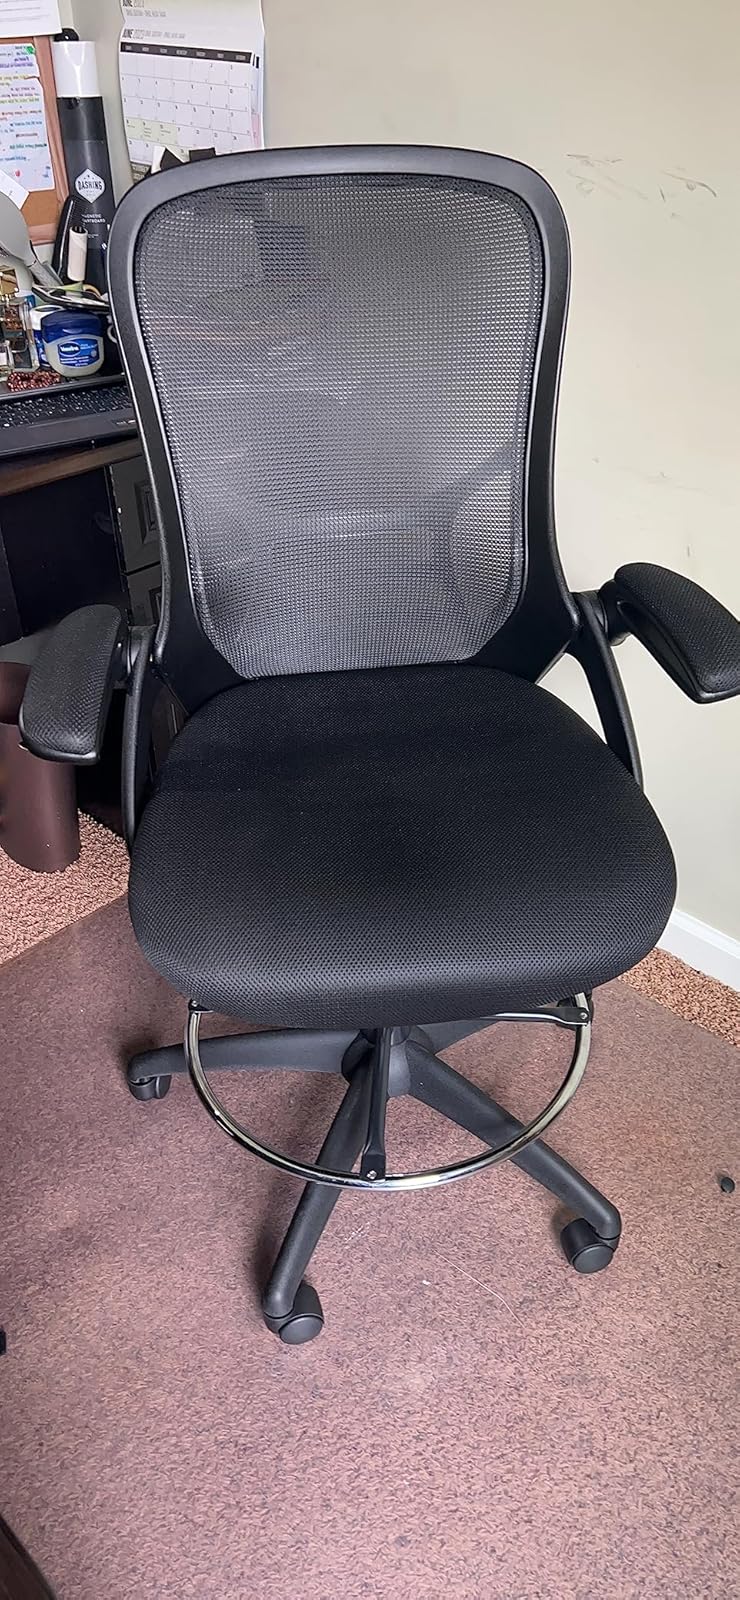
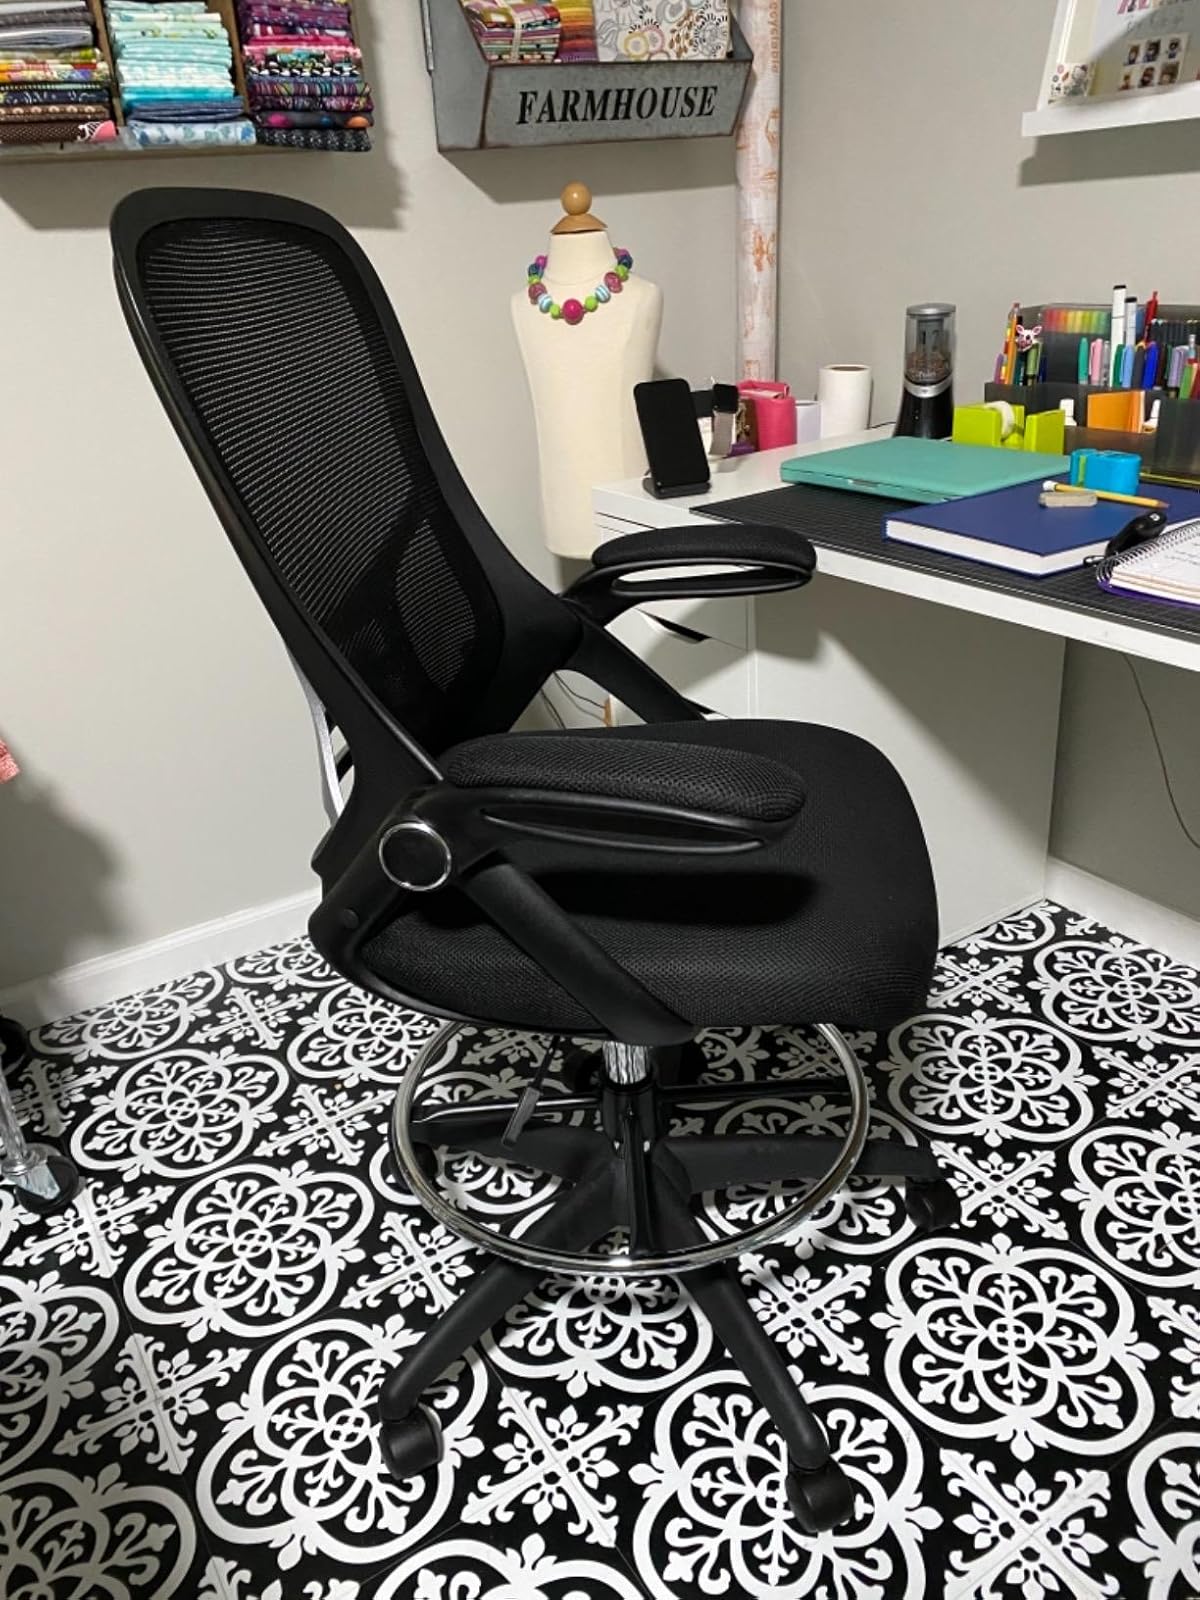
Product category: items_chair
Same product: yes